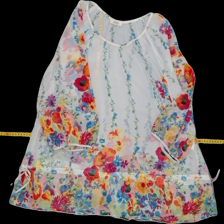
View: front
Type: Blouse
Category: Ladies
Brand: Not Applicable
Colors: Multicolor
Material: 100% polyester
Pattern: Floral print
Cut: C-collar, Loose
Season: Summer
Trend: No trend
Stains: No
Price range: <50
Recommended usage: Reuse